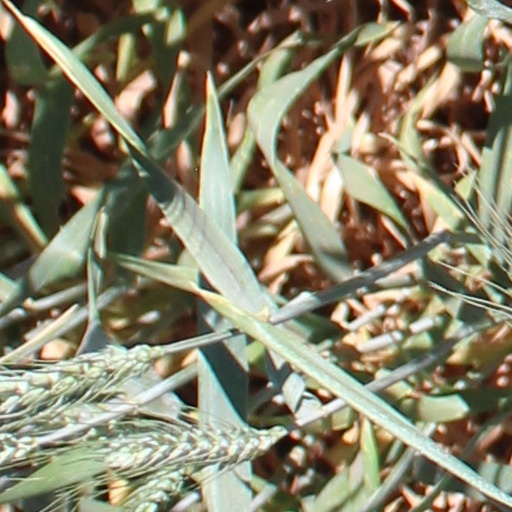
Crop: wheat